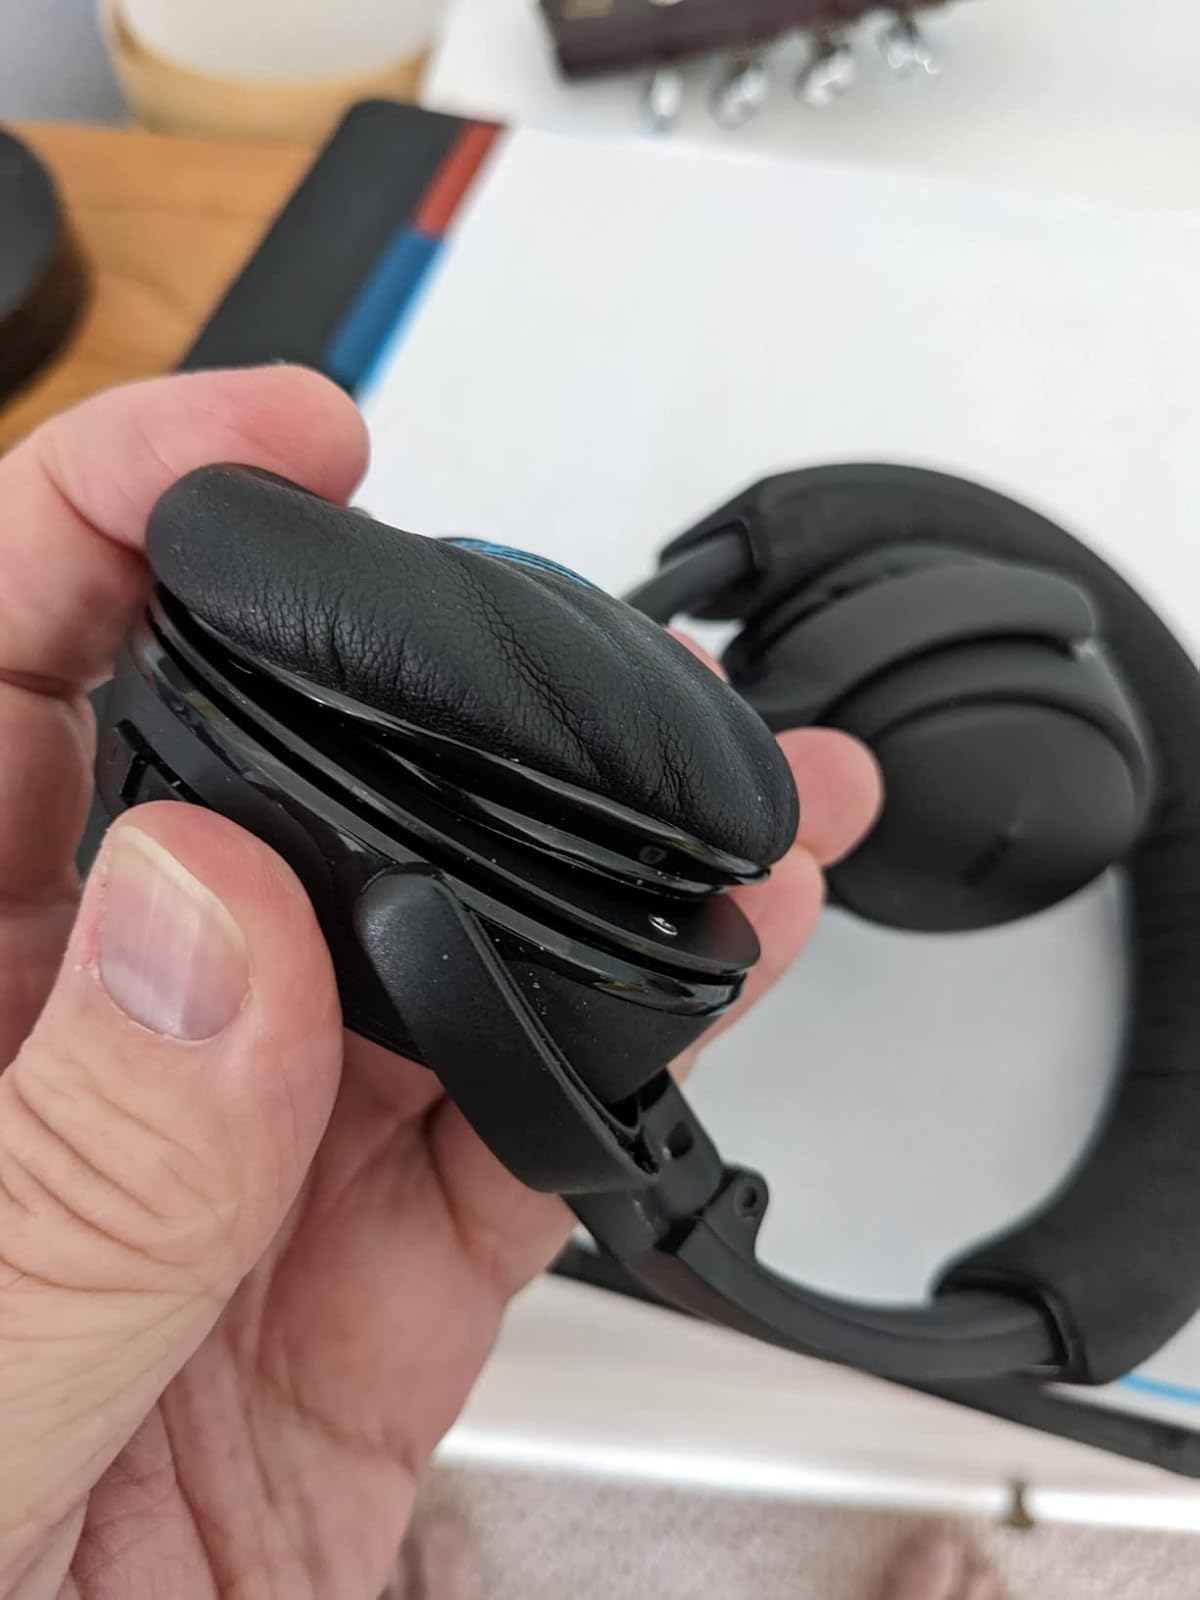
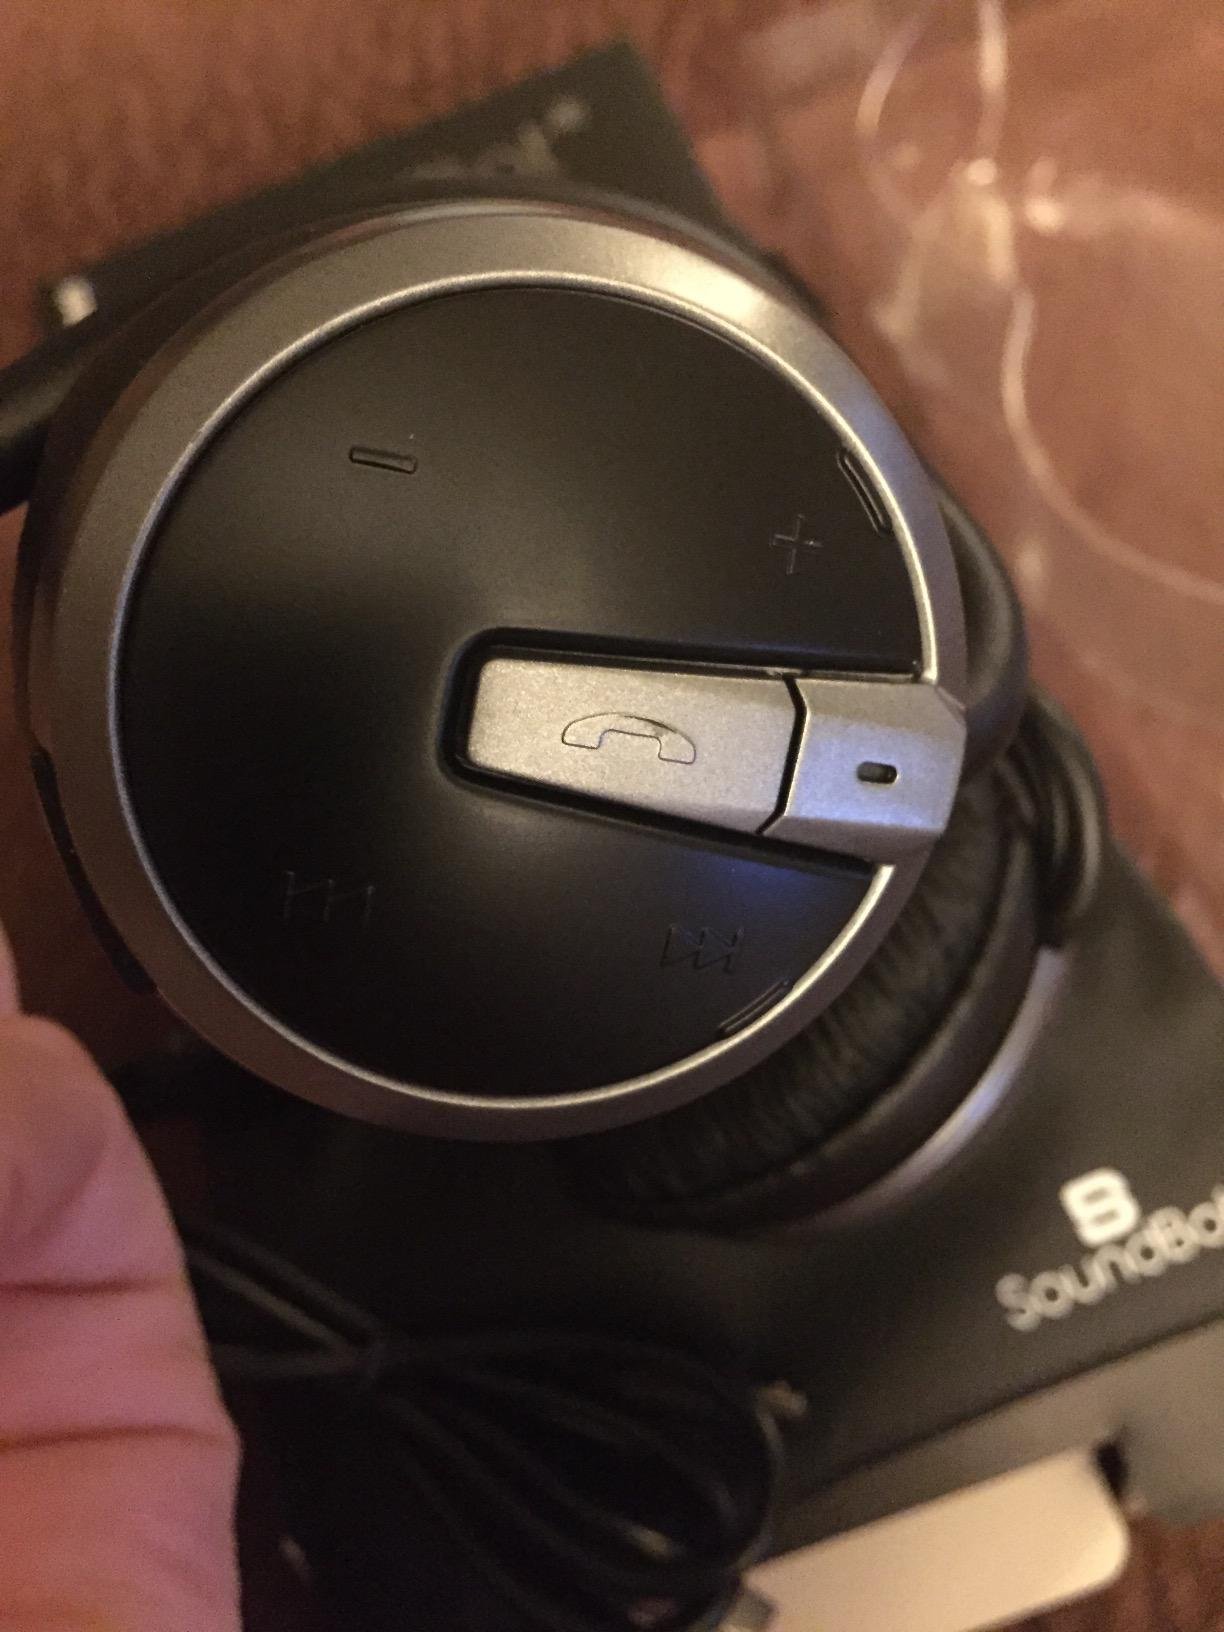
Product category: headphones
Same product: no